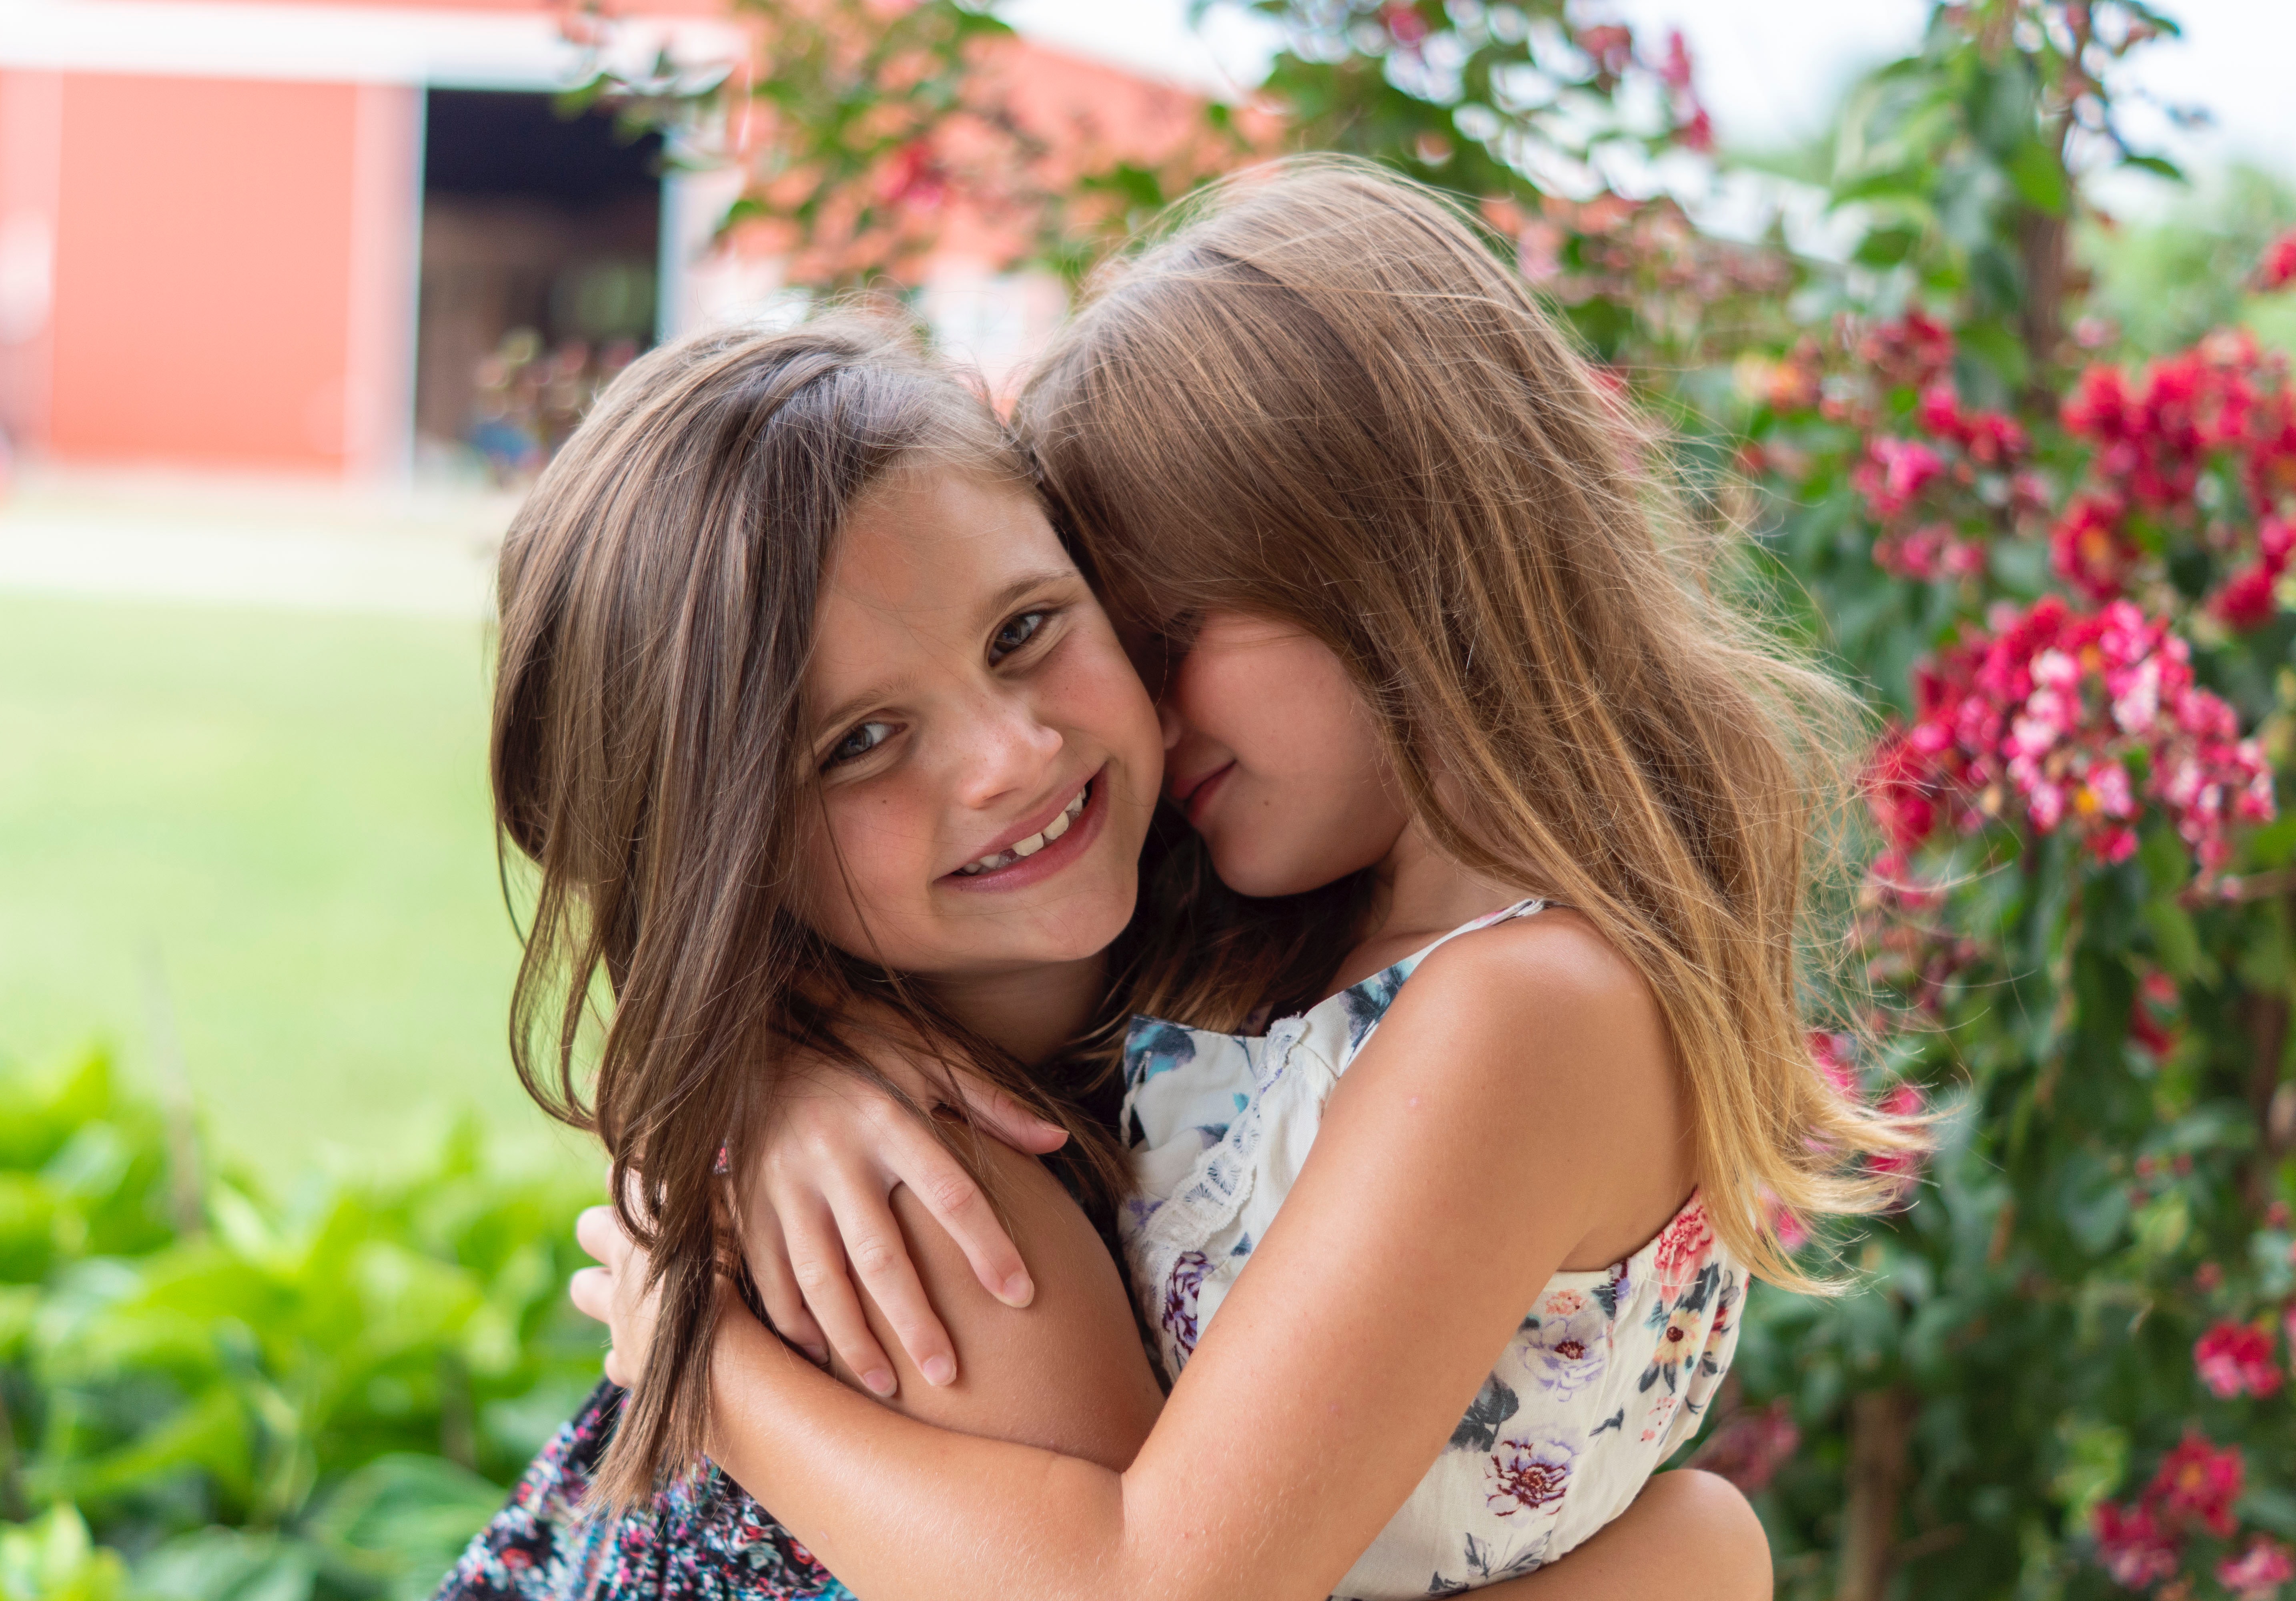
photograph, pink, beauty, girl, photography, smile, child, fun, interaction, summer, love, happiness, grass, long hair, spring, flower, portrait photography, mother, sibling, brown hair, photo shoot, daughter, hug